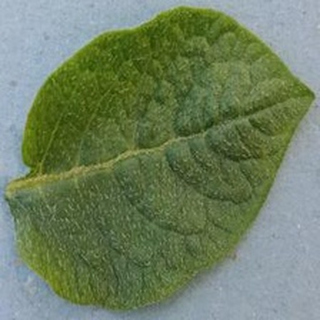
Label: healthy_potato